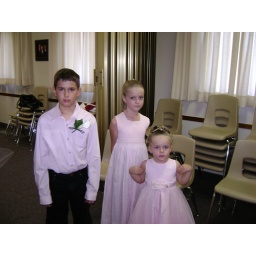
Jennifer's son Brayden and the to un-named flower girls.... Brayden didn't want to wear a flower and the girls didn't want o get near the boy